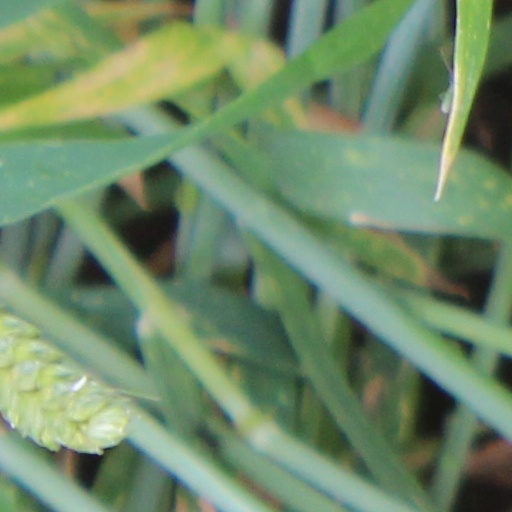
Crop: wheat